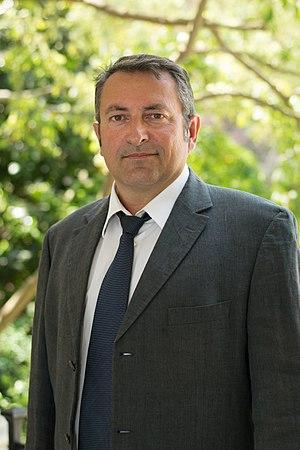
Jean-François Portarrieu dans le jardin des Quatres Colonnes du Palais Bourbon durant la première semaine parlementaire de la XVe législature de la Cinquième République française (Paris, France).